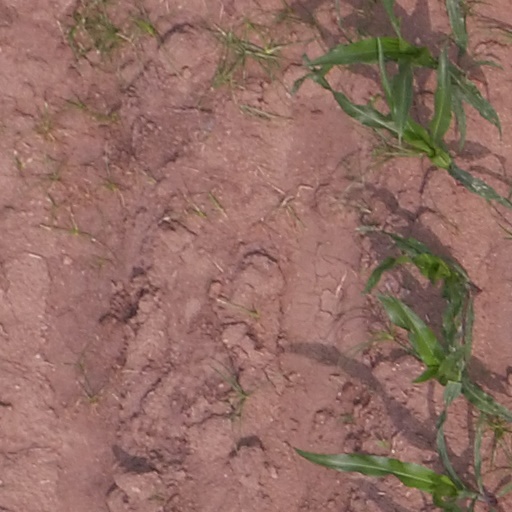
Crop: maize; corn